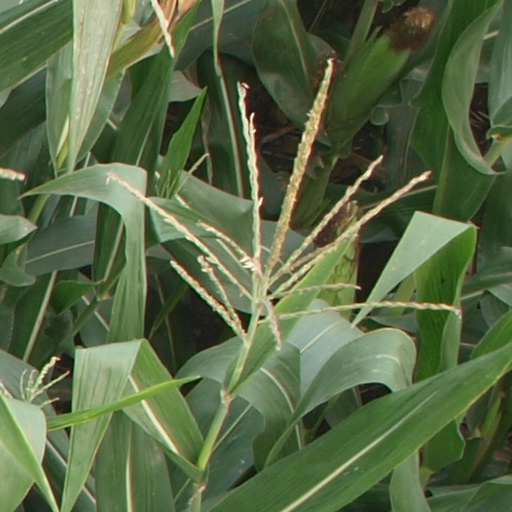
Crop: maize; corn